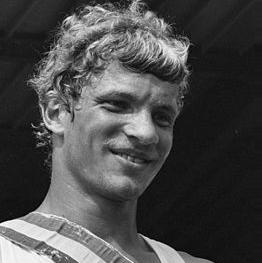
Age: 19